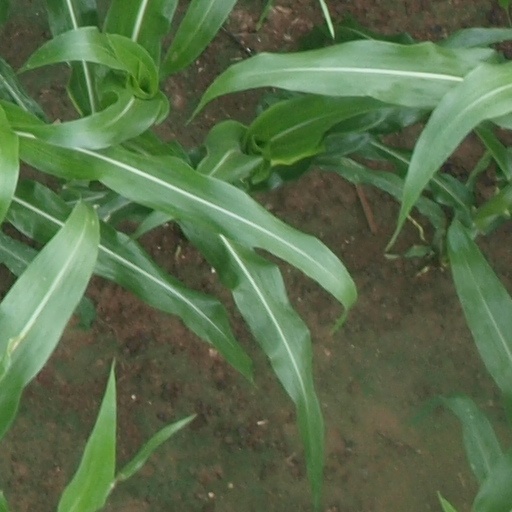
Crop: maize; corn